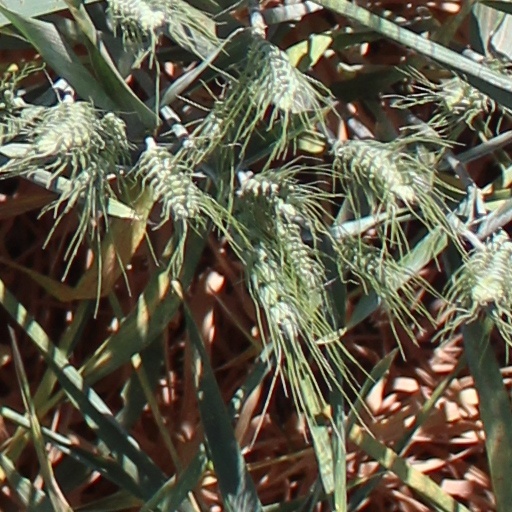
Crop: wheat